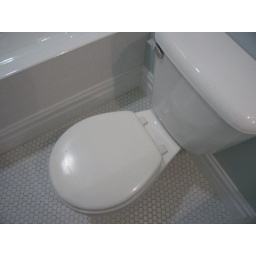
old toilet pre-upgrade, cleaner but scratched with cheap-looking hardware (plastic hindges for example)Note how floor moulding wraps around room.